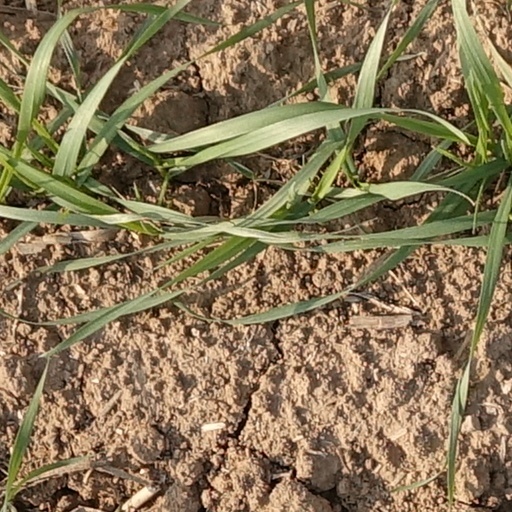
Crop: wheat